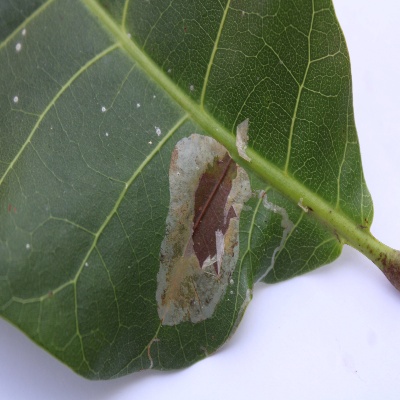
Crop: Cashew
Condition: leaf miner